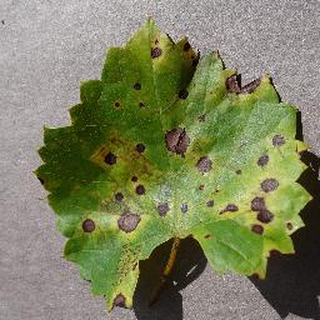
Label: grape_black_rot